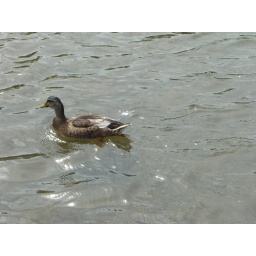
The duck swimming on the river. Walking around the gardens of Audley End House. The History Society trip to Audley End, Essex.